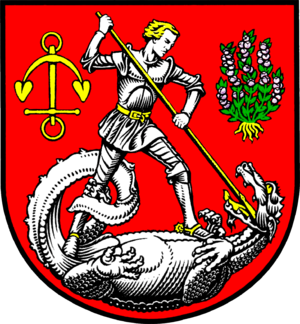
Heide
Coat of arms of Heide
Heide er kredsby i det nordlige Tyskland, beliggende i Ditmarsken i delstaten Slesvig-Holsten. Heide har cirka 20.000 indbyggere. Byen nævnes første gang 1404 som Uppe de Heyde.